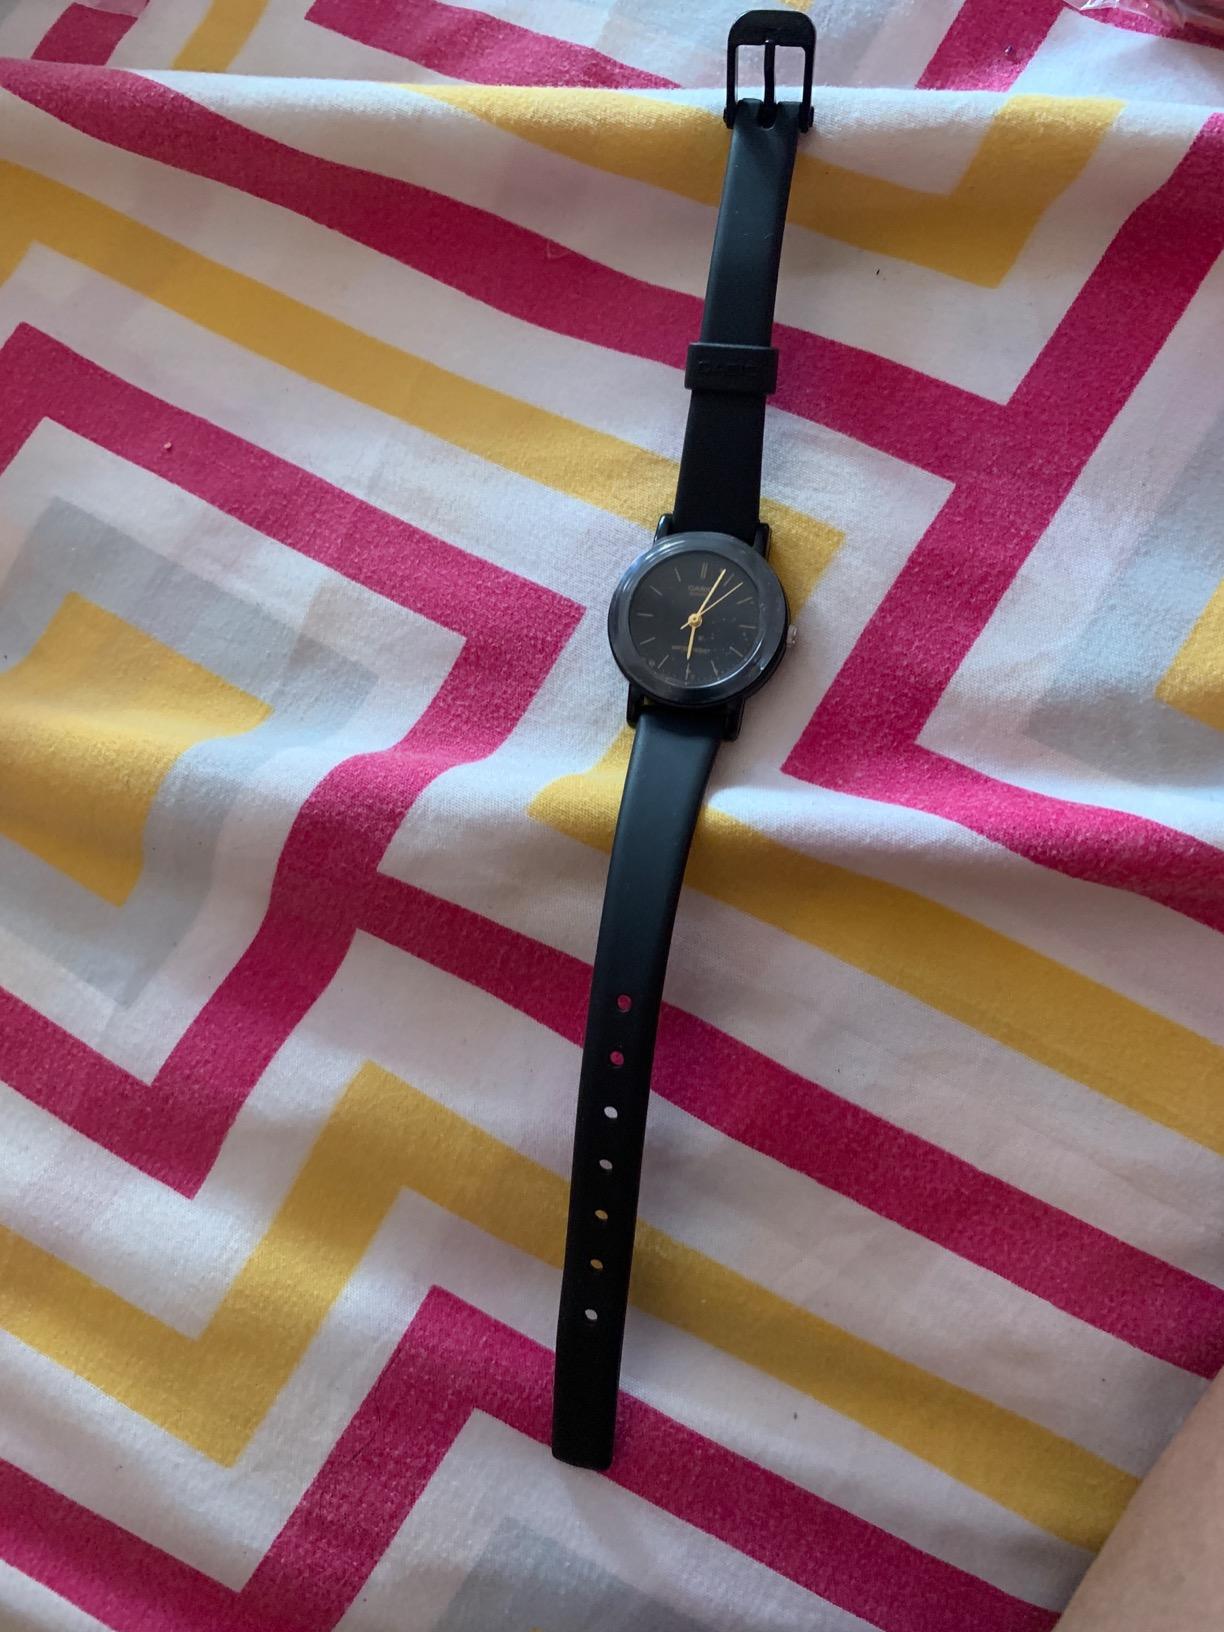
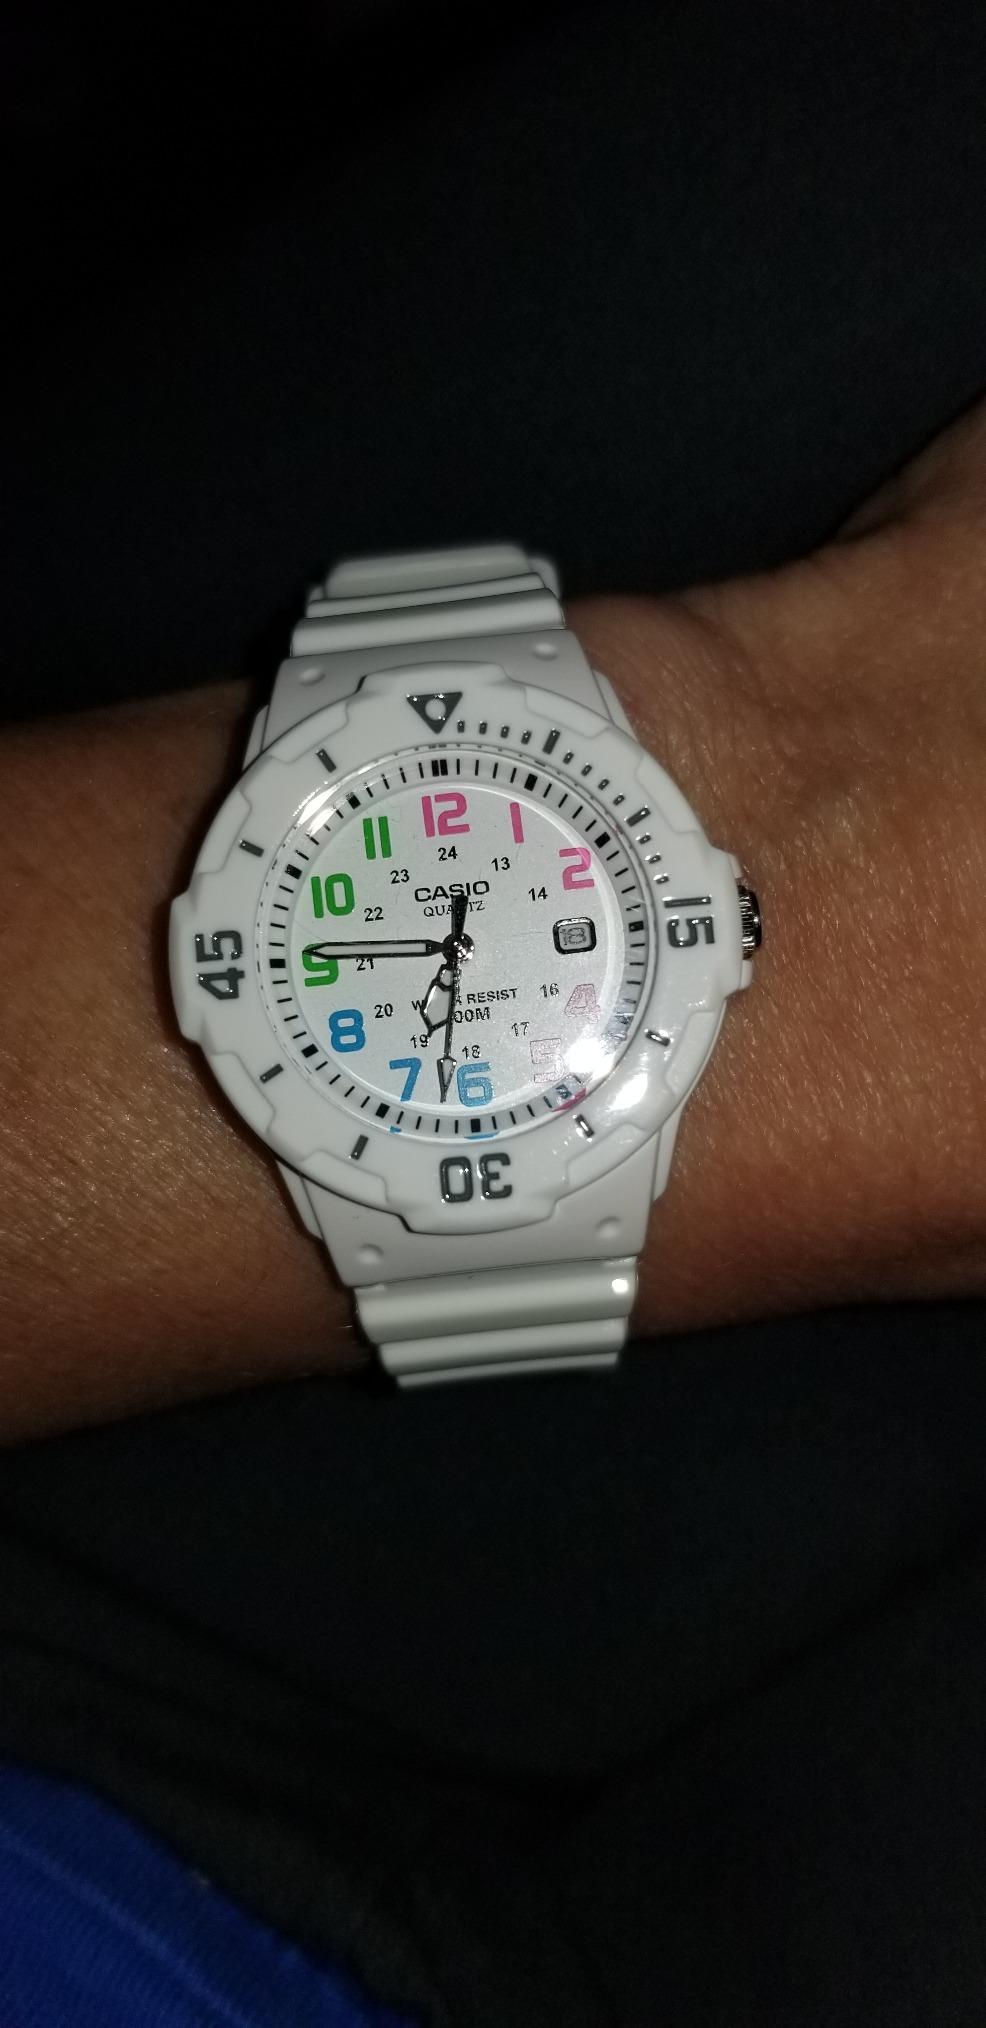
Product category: accessories_watch
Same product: no